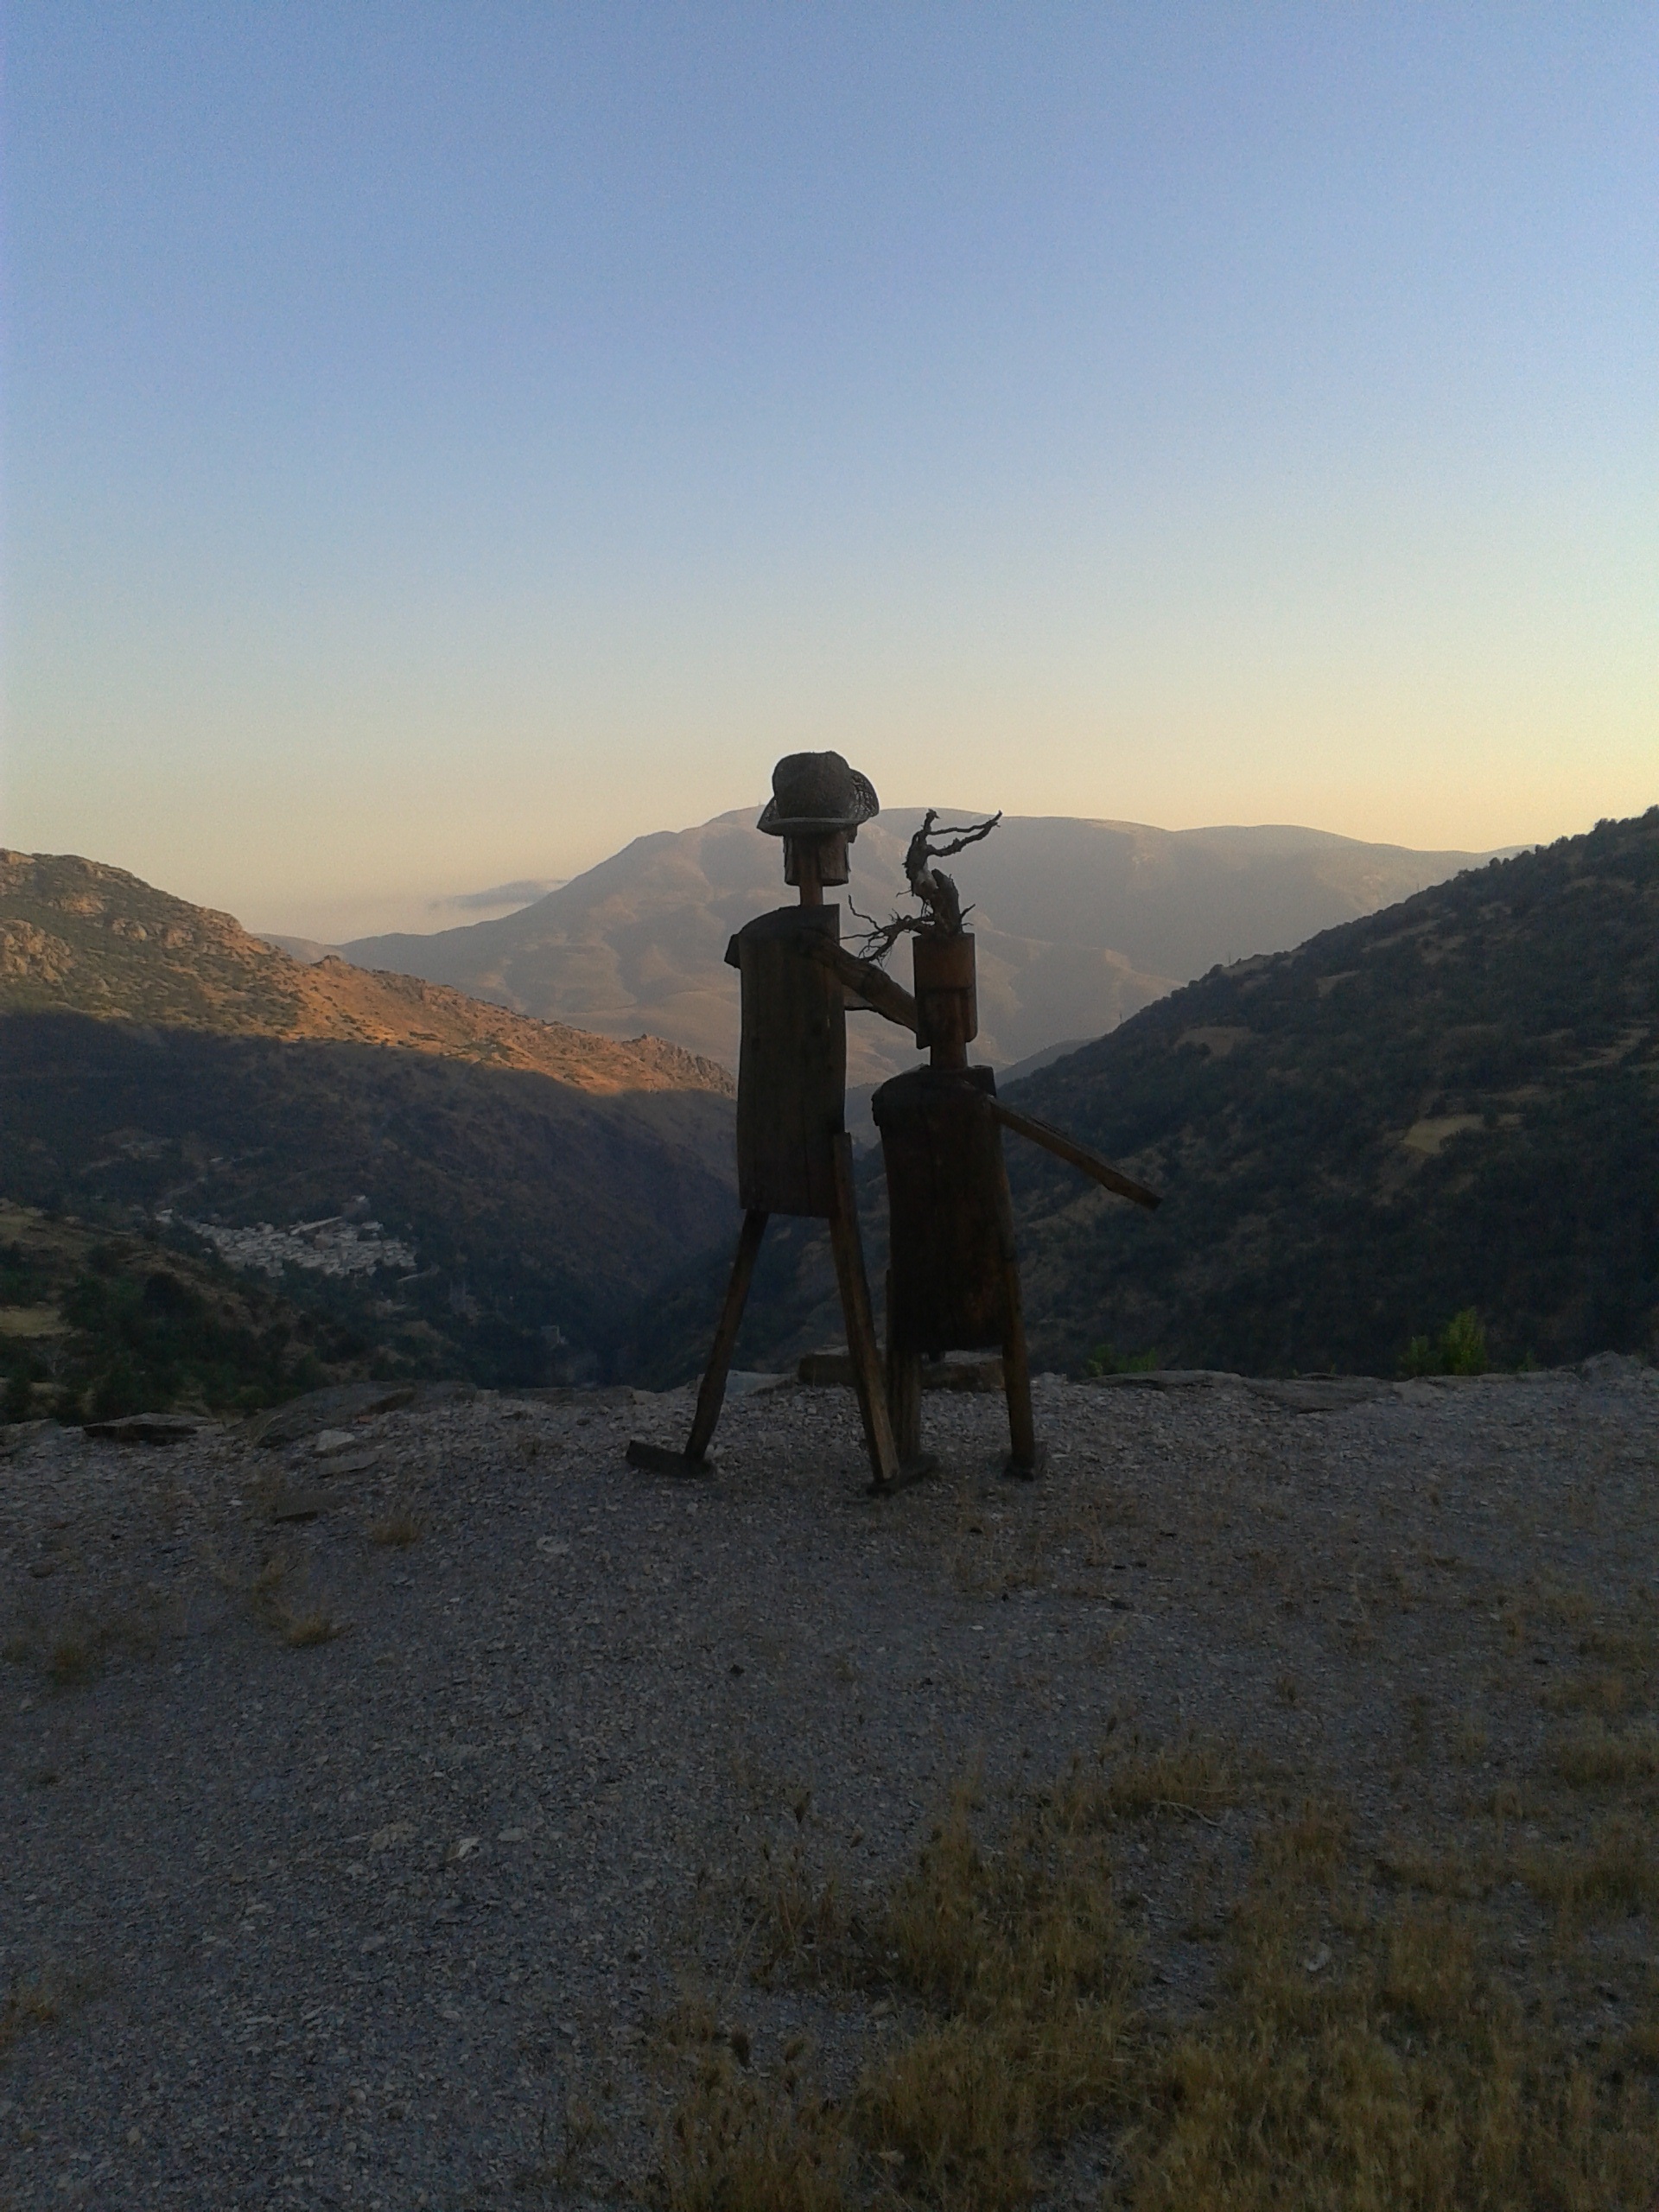
landscape, wilderness, walking, mountain, hiking, hill, adventure, valley, mountain range, climbing, ridge, summit, mountaineering, spain, backpacking, andalusia, fell, landform, mountainous landforms, las alpujarras